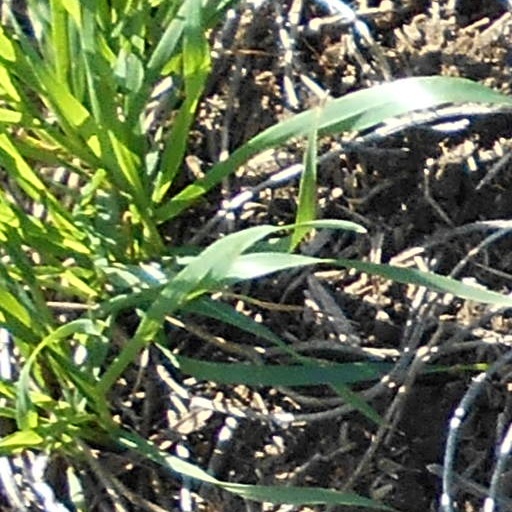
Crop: wheat